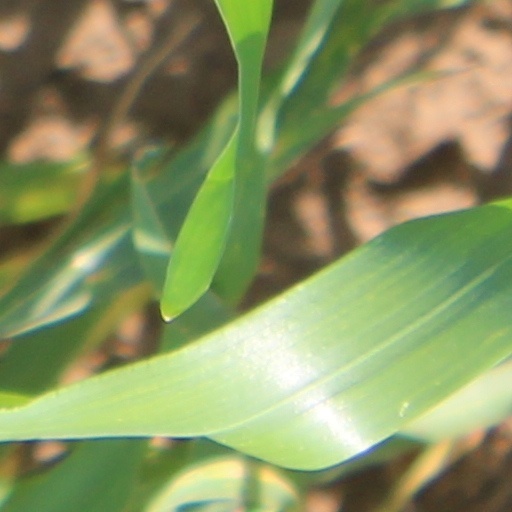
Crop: wheat